Vacuum airship

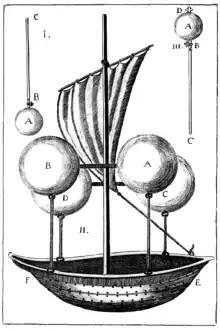
Francesco Lana de Terzi's flying boat concept c.1670

A vacuum airship, also known as a vacuum balloon, is a hypothetical airship that is evacuated rather than filled with a lighter-than-air gas such as hydrogen or helium. This would be the ultimate expression of lifting power per volume displaced. The pressure difference across the wall of the balloon presents major engineering problems, and this has resulted in no practical applications.